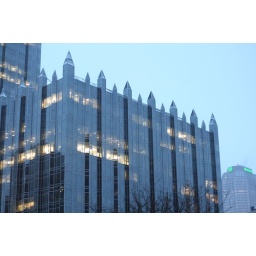
That big black building in downtown pgh